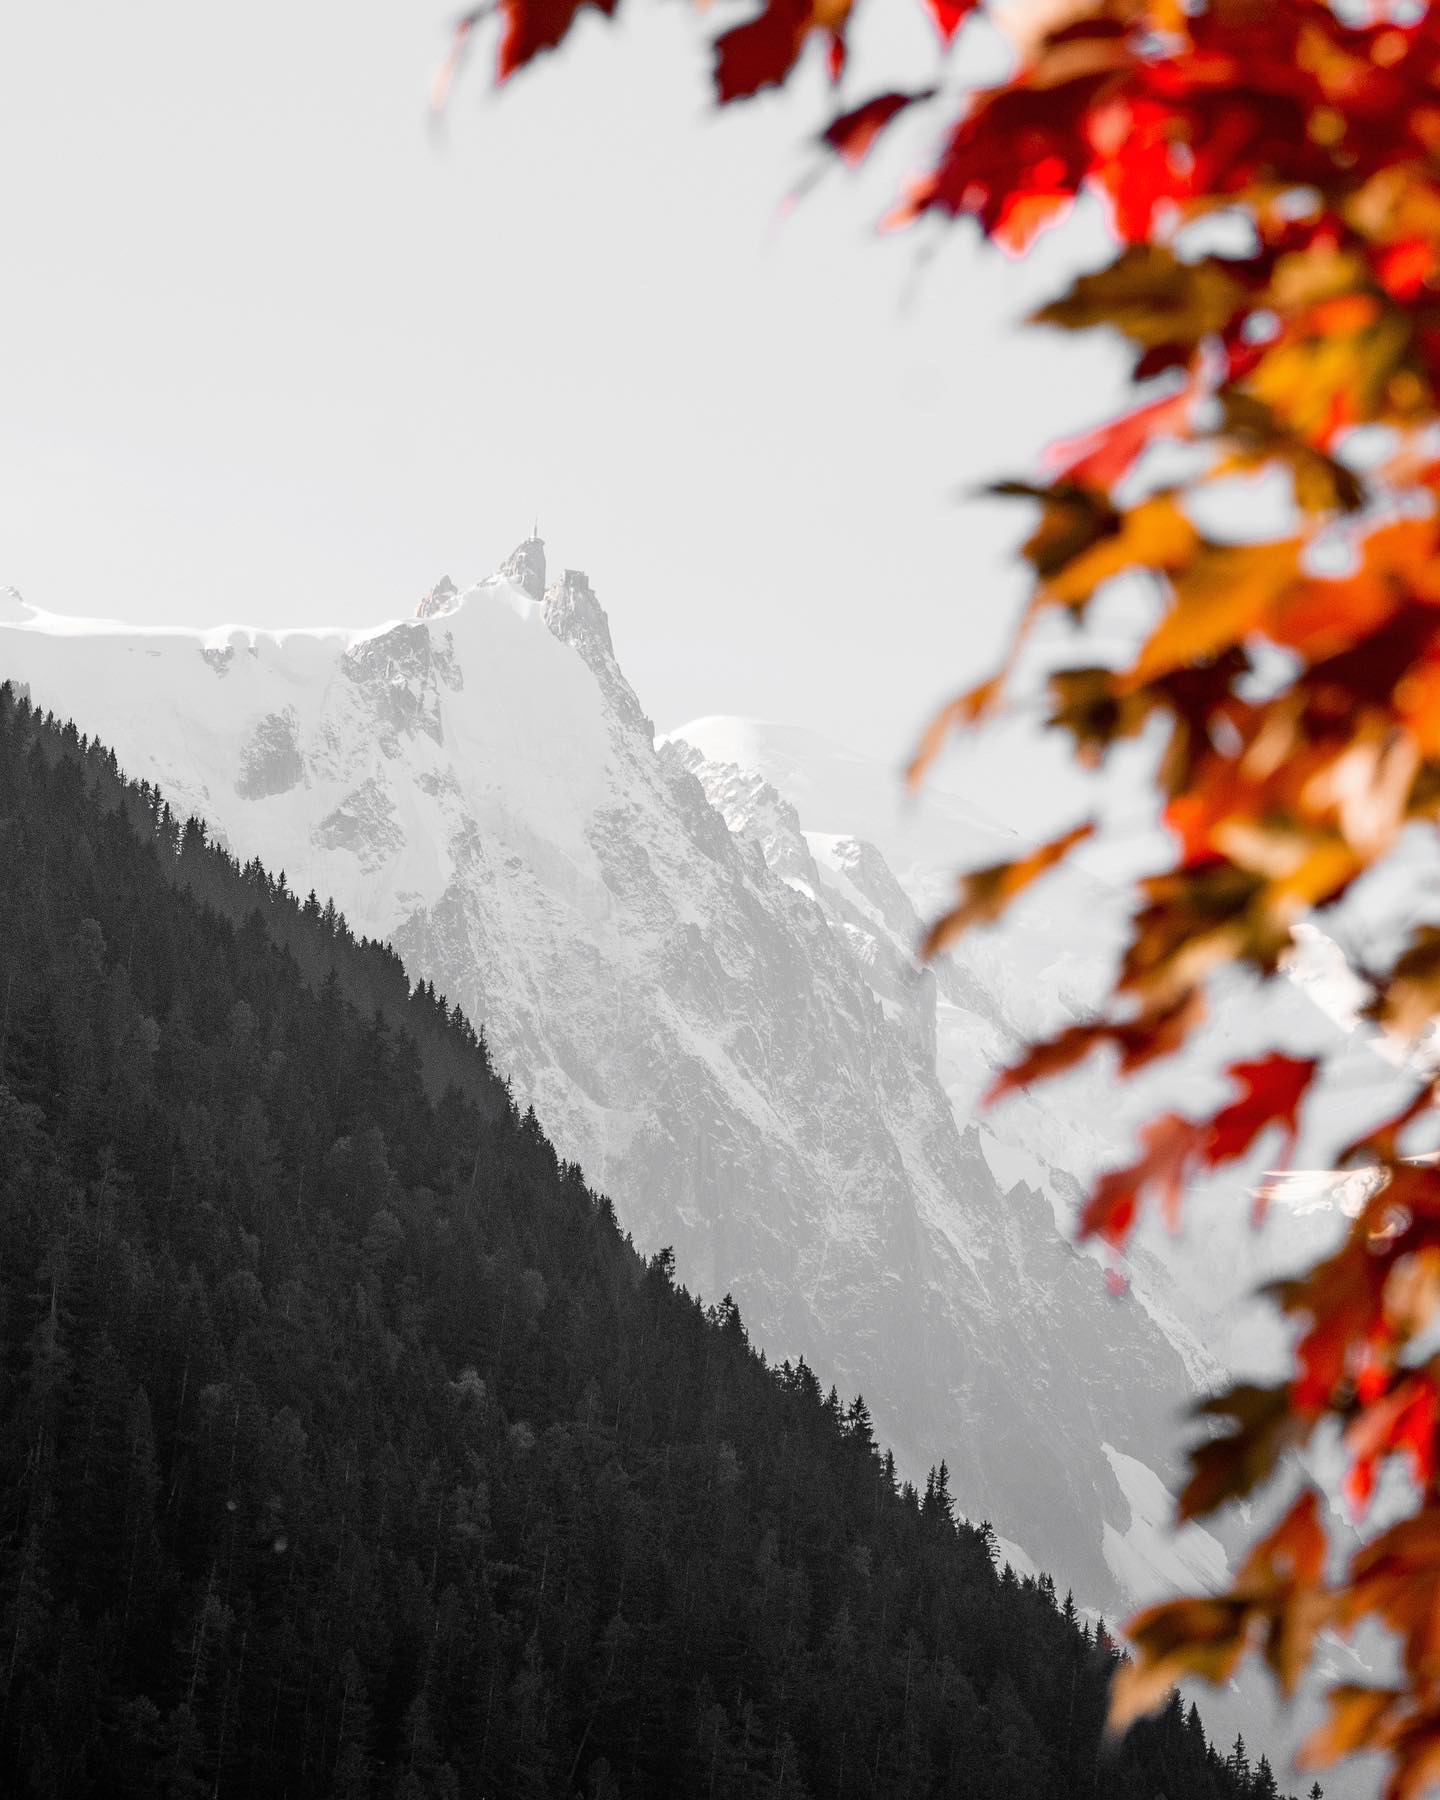
sky, mountain, natural landscape, slope, vegetation, atmospheric phenomenon, tree, morning, Tints and shades, forest, landscape, twig, glacial landform, plant, valley, massif, hill, mountain range, temperate broadleaf and mixed forest, conifer, snow, deciduous, winter, spruce fir forest, tropical and subtropical coniferous forests, mist, cumulus, glacier, ar te, summit, Northern hardwood forest, evening, rock, maple leaf, pine family, fir, pine, autumn